Robert Lee Gilbertson

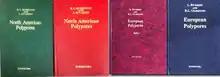
Two volumes each of "European and North American Polypores" by Gilbertson and Leif Ryvarden

“On the way to Trafalgar Square we [Gil and Pat] stopped at the site of the War Room in the Cabinet Building along St. James Park and toured the restored War Museum –very fascinating